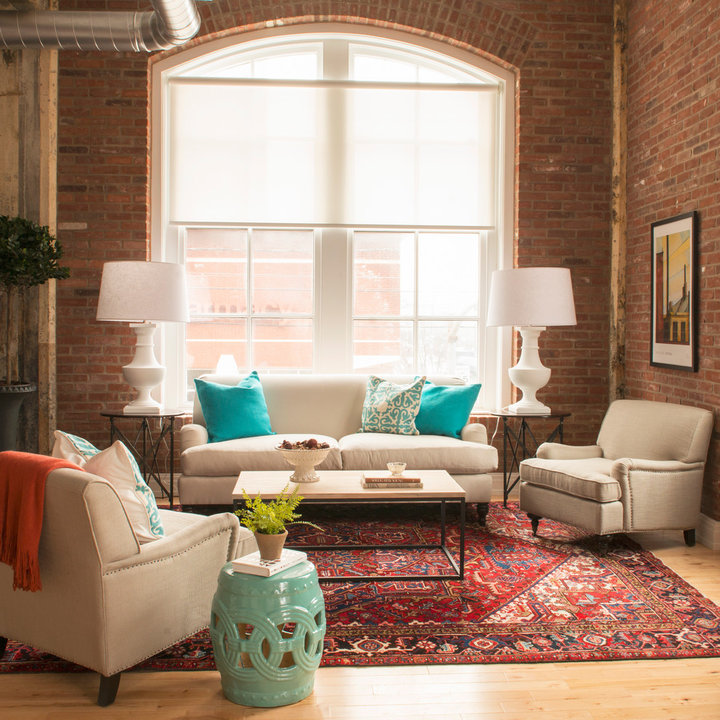
Style: Industrial